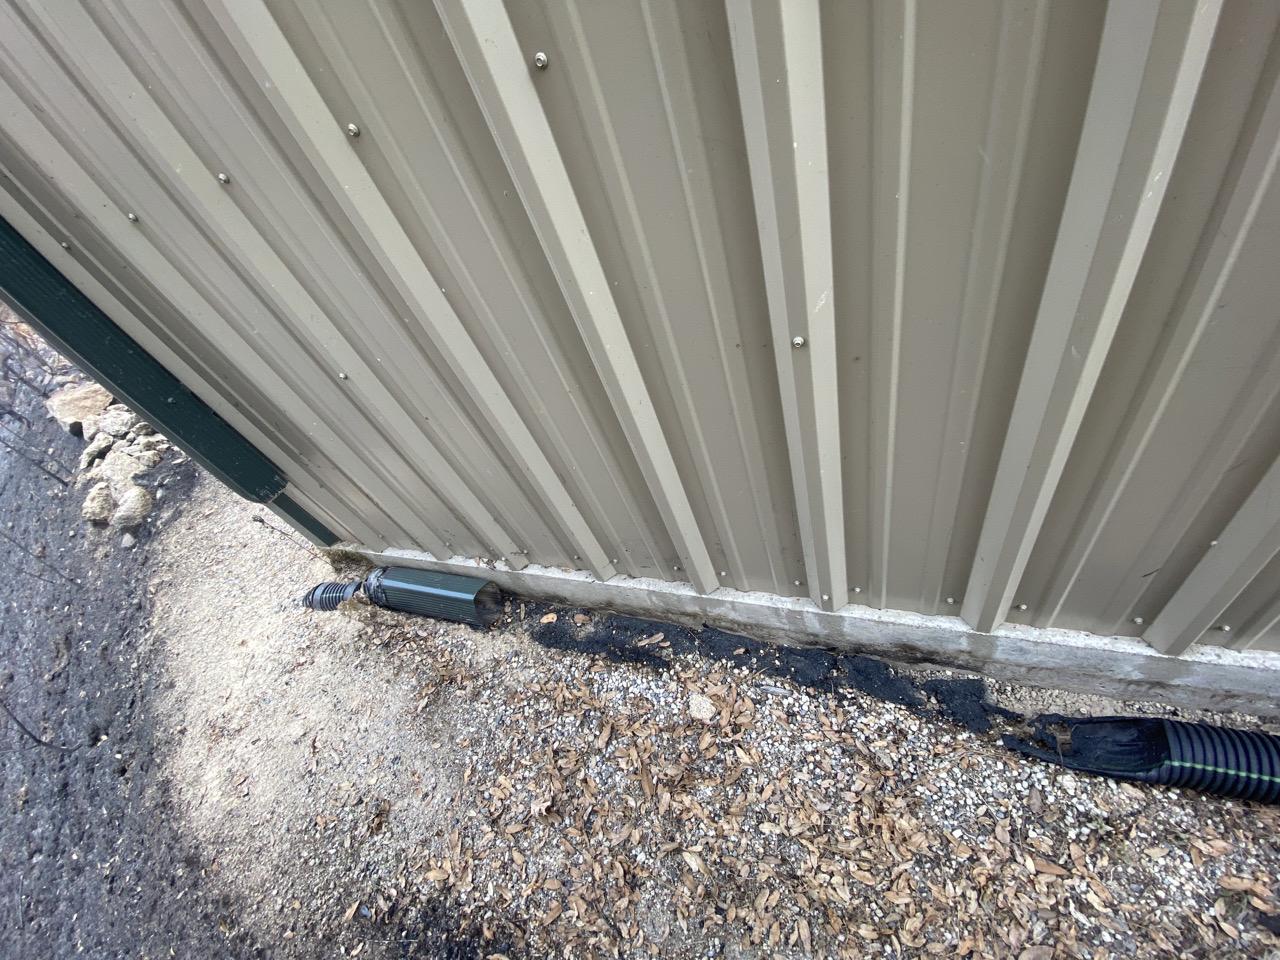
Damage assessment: affected